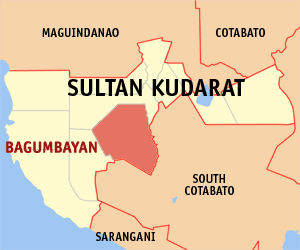
Bagumbayan est une localité de la province de Sultan Kudarat, aux Philippines. En 2015, elle compte 67 061 habitants.